Miyara River

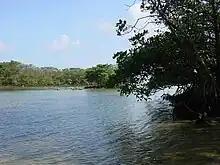

Miyara River (Japanese:宮良川) is the biggest natural fresh water river of Ishigaki Island located in Okinawa Prefecture of Japan. The river is popular for the mangroves forest on both its banks which houses various wild birds and butterflies.